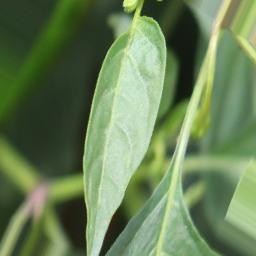
Label: mites_and_trips